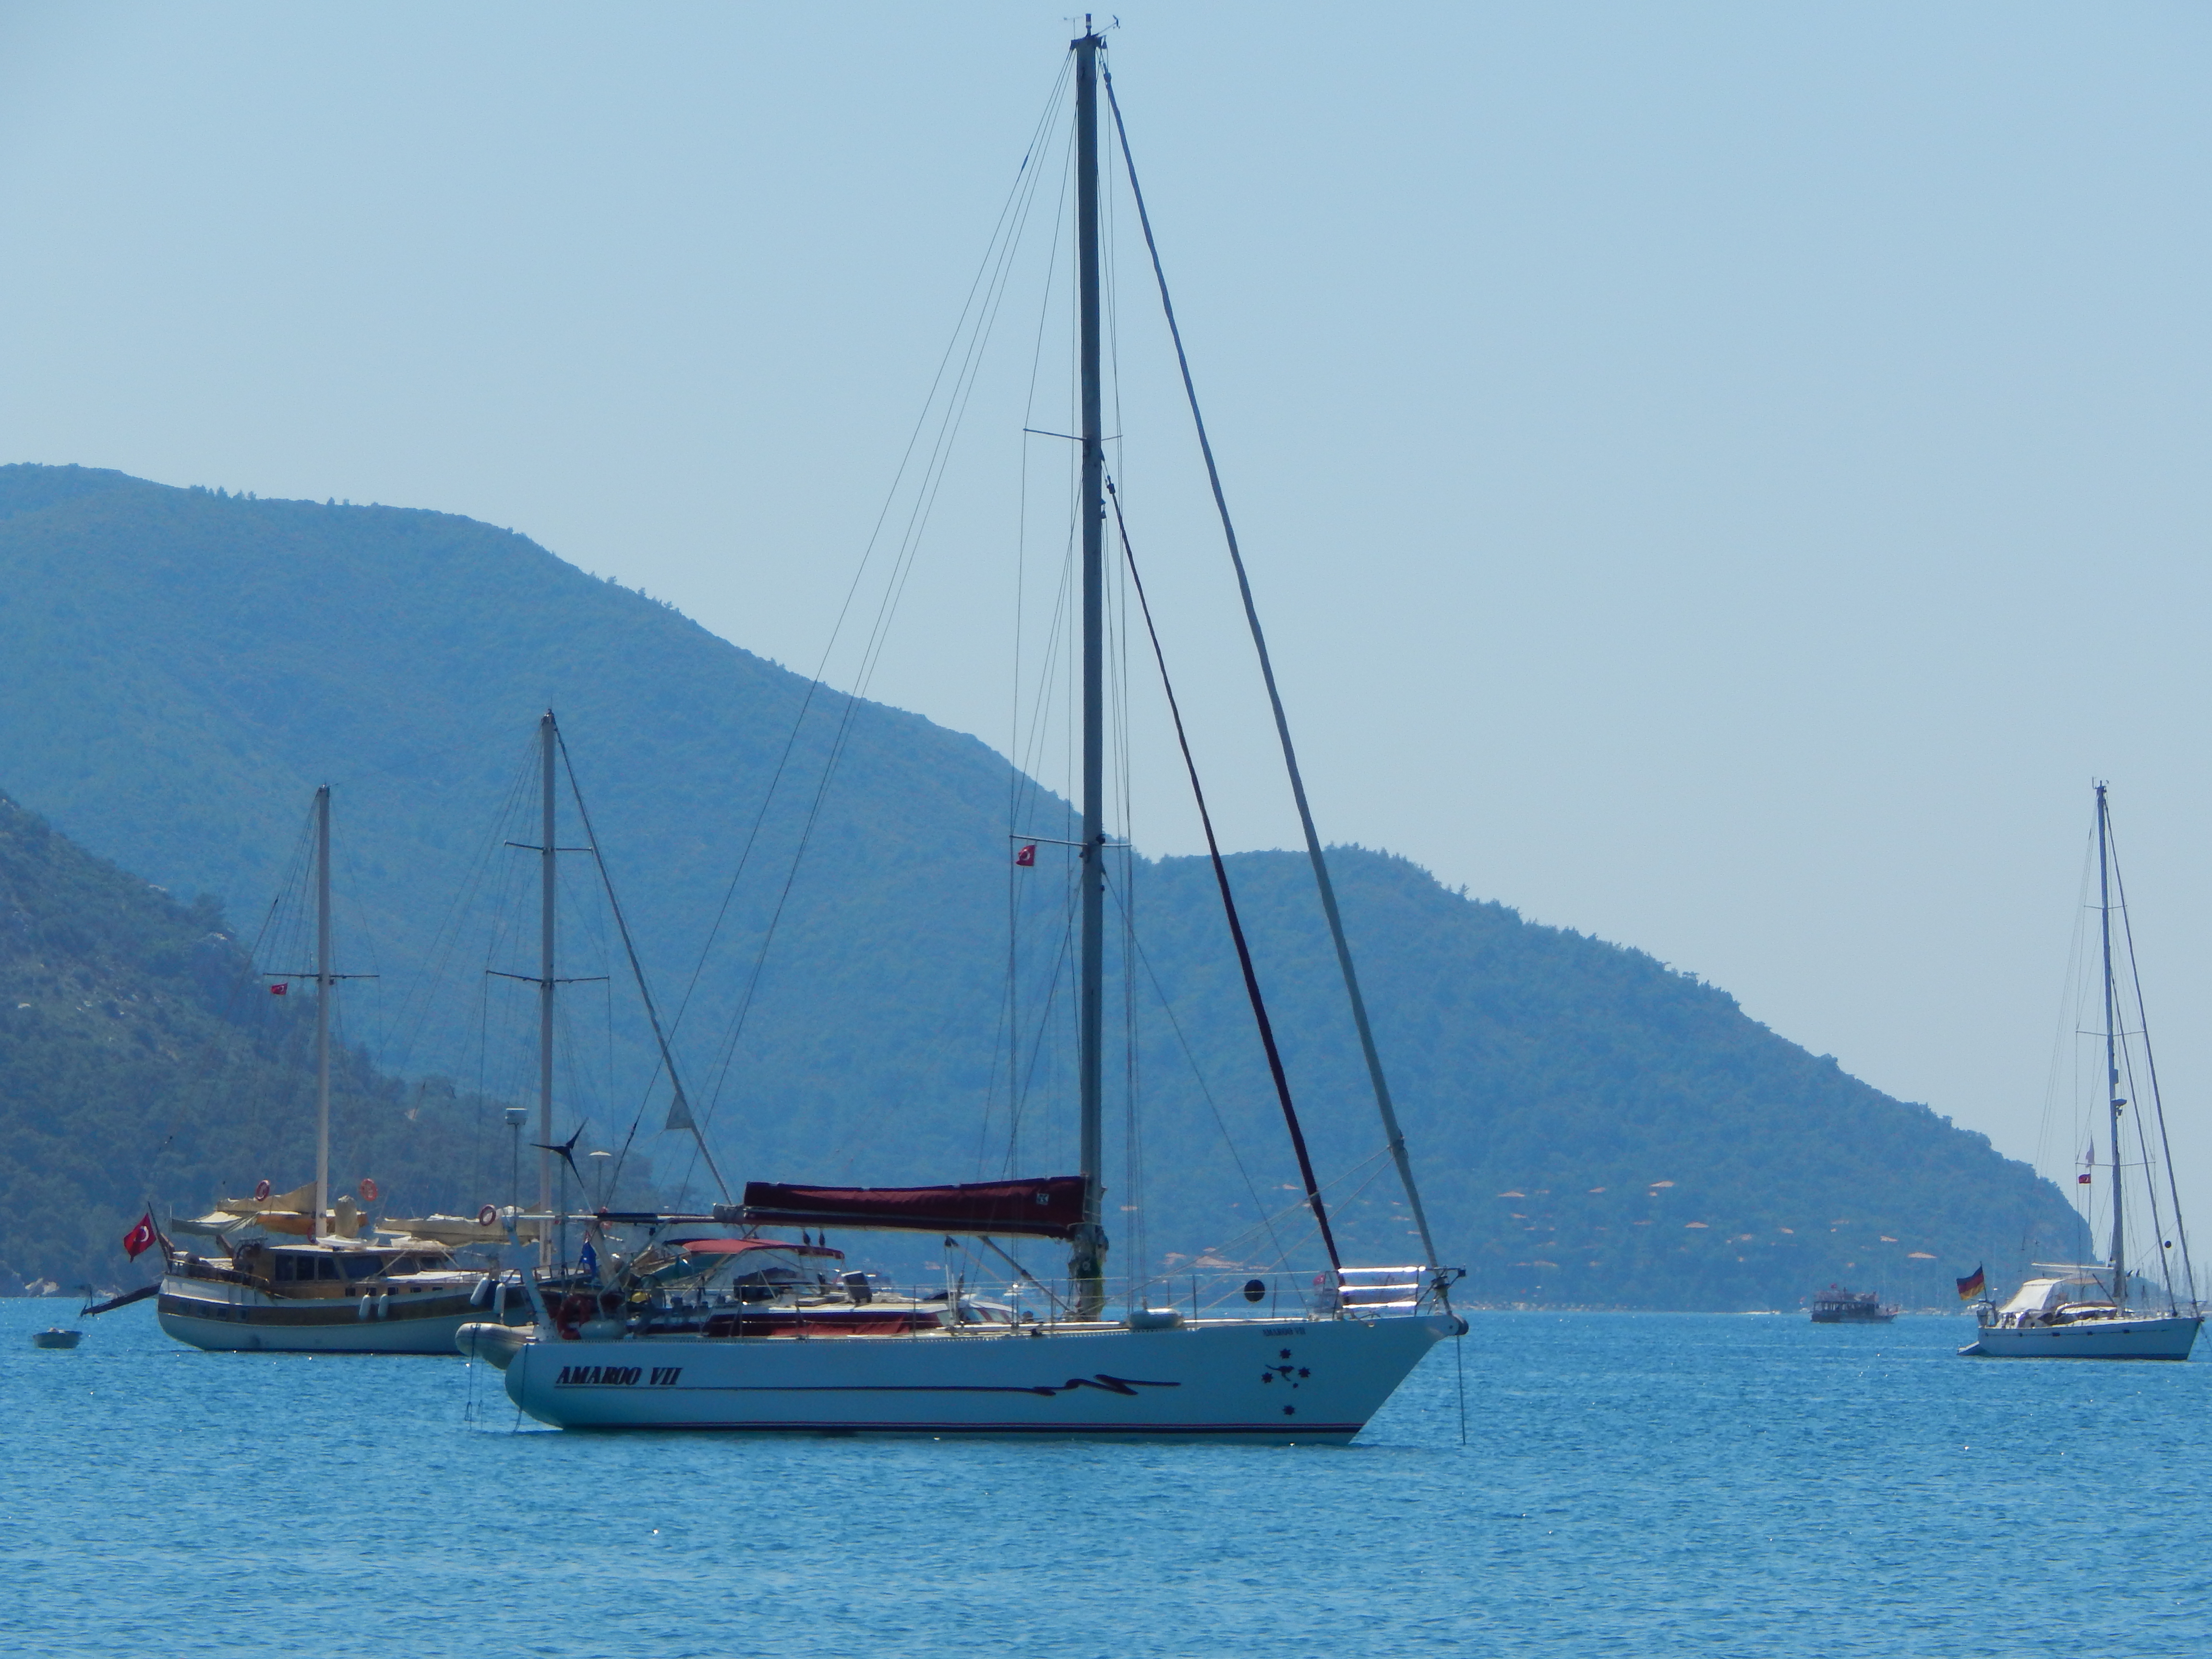
sea, landscape, marina, ship, view, travel, blue, summer, water, riviera, city, coast, boat, resort, harbor, cruise, yacht, sailing, destination, sky, sailboat, sail, water transportation, waterway, watercraft, sailing ship, calm, schooner, yawl, cat ketch, sloop, mast, ocean, boating, tall ship, loch, lugger, channel, windjammer, bay